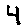
Label: 4